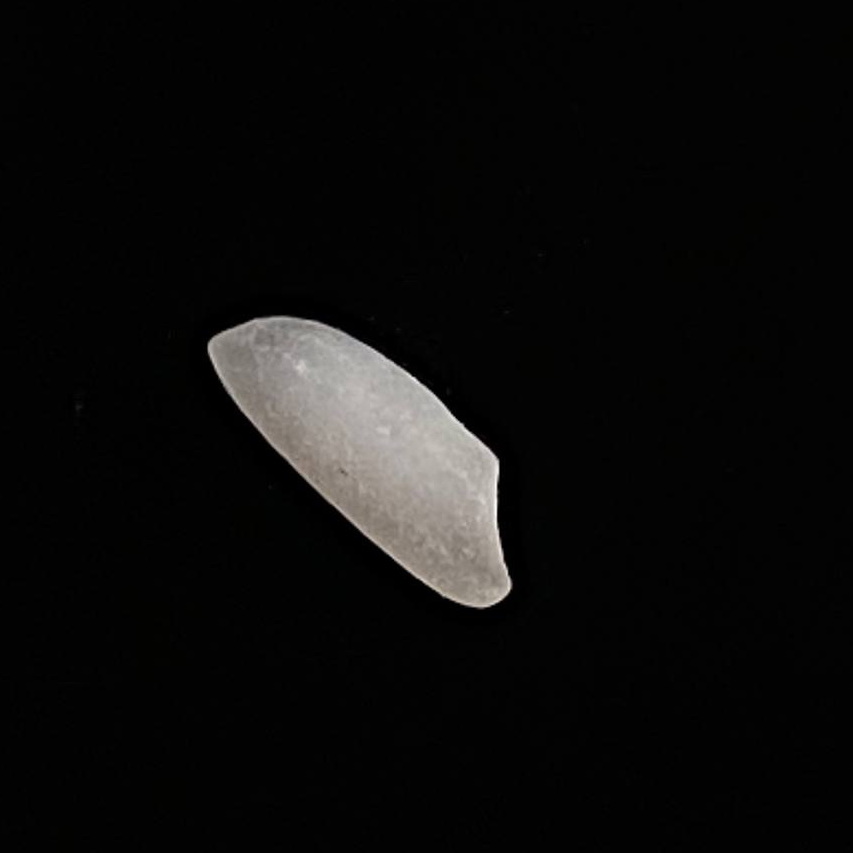
Rice variety: Katari_Polao